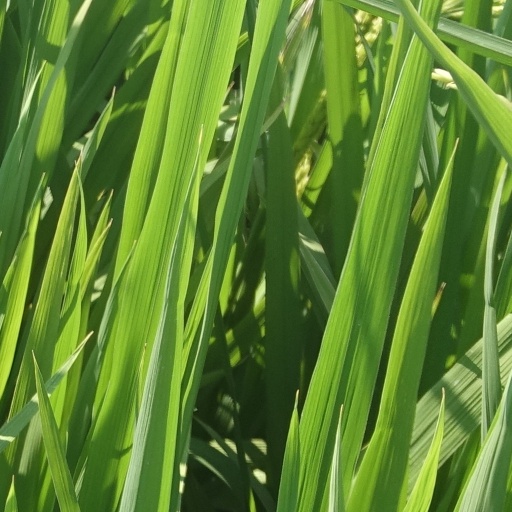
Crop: rice